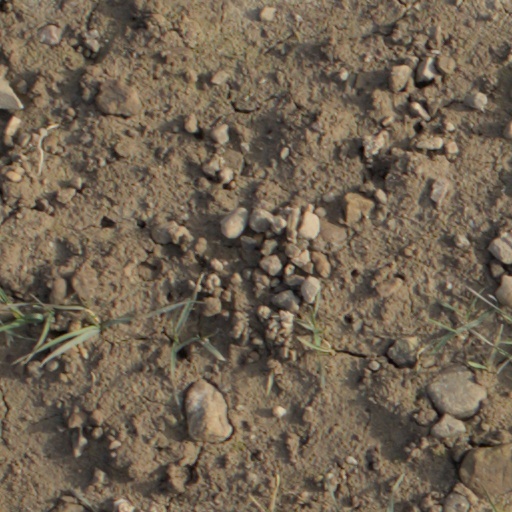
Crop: wheat